Tal Saki

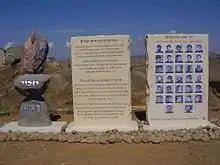
Tel Saki memorial

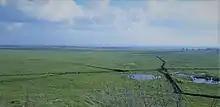
The view from Tel Saki

Tel Saki ( / ALA-LC: "Tel Al-Saki") is a dormant volcanic hill in the southeastern part of the Golan Heights. It reaches an elevation of above sea level.